Cat communication

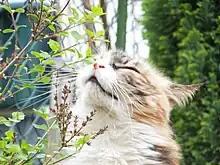
Scent rubbing

Cat vocalizations have been categorized according to a range of characteristics. In 1944, Mildred Moelk published the first phonetic study of cat sounds and classified the 16 different vocal patterns into three main classes: